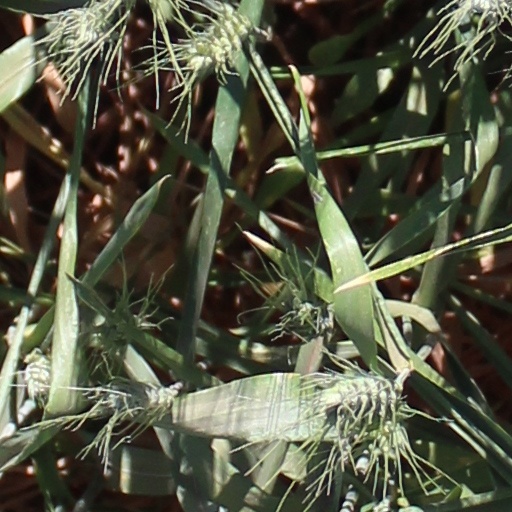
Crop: wheat